Jovenel Moïse

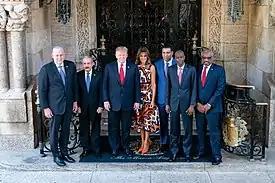
Moïse and other Caribbean leaders with U.S. President Donald Trump in Florida in 2019

Jovenel Moïse was born on 26 June 1968 in Trou du Nord, Nord-Est, Haiti. Moïse's father was a farmer and a mechanic, while his mother was a seamstress. Moïse, alongside his family, relocated to Port-au-Prince, Haiti's capital, in July 1974. Moïse attended primary school at the École Nationale Don Durélin in Port-au-Prince and secondary school at Lycée Toussaint Louverture and the Centre Culturel du Collège Canado-Haïtien. Moïse later attended Quisqueya University, where he studied educational sciences.